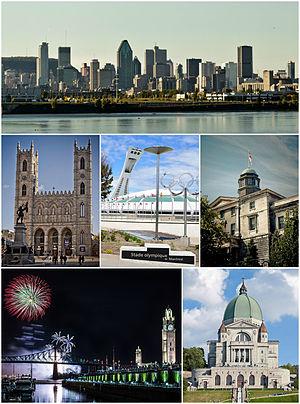
Montage de différentes images de Montréal, exécuté depuis de multiples fichiers existants de Wiki Commons et Wikipédia.
Montréal /ˈmɔ̃ˌʁeal/ est la plus importante ville du Québec et la deuxième ville la plus peuplée du Canada, après Toronto et avant Vancouver. Elle se situe principalement sur l’île fluviale de Montréal, sur le fleuve Saint-Laurent dans le Sud du Québec, dont elle est la métropole.